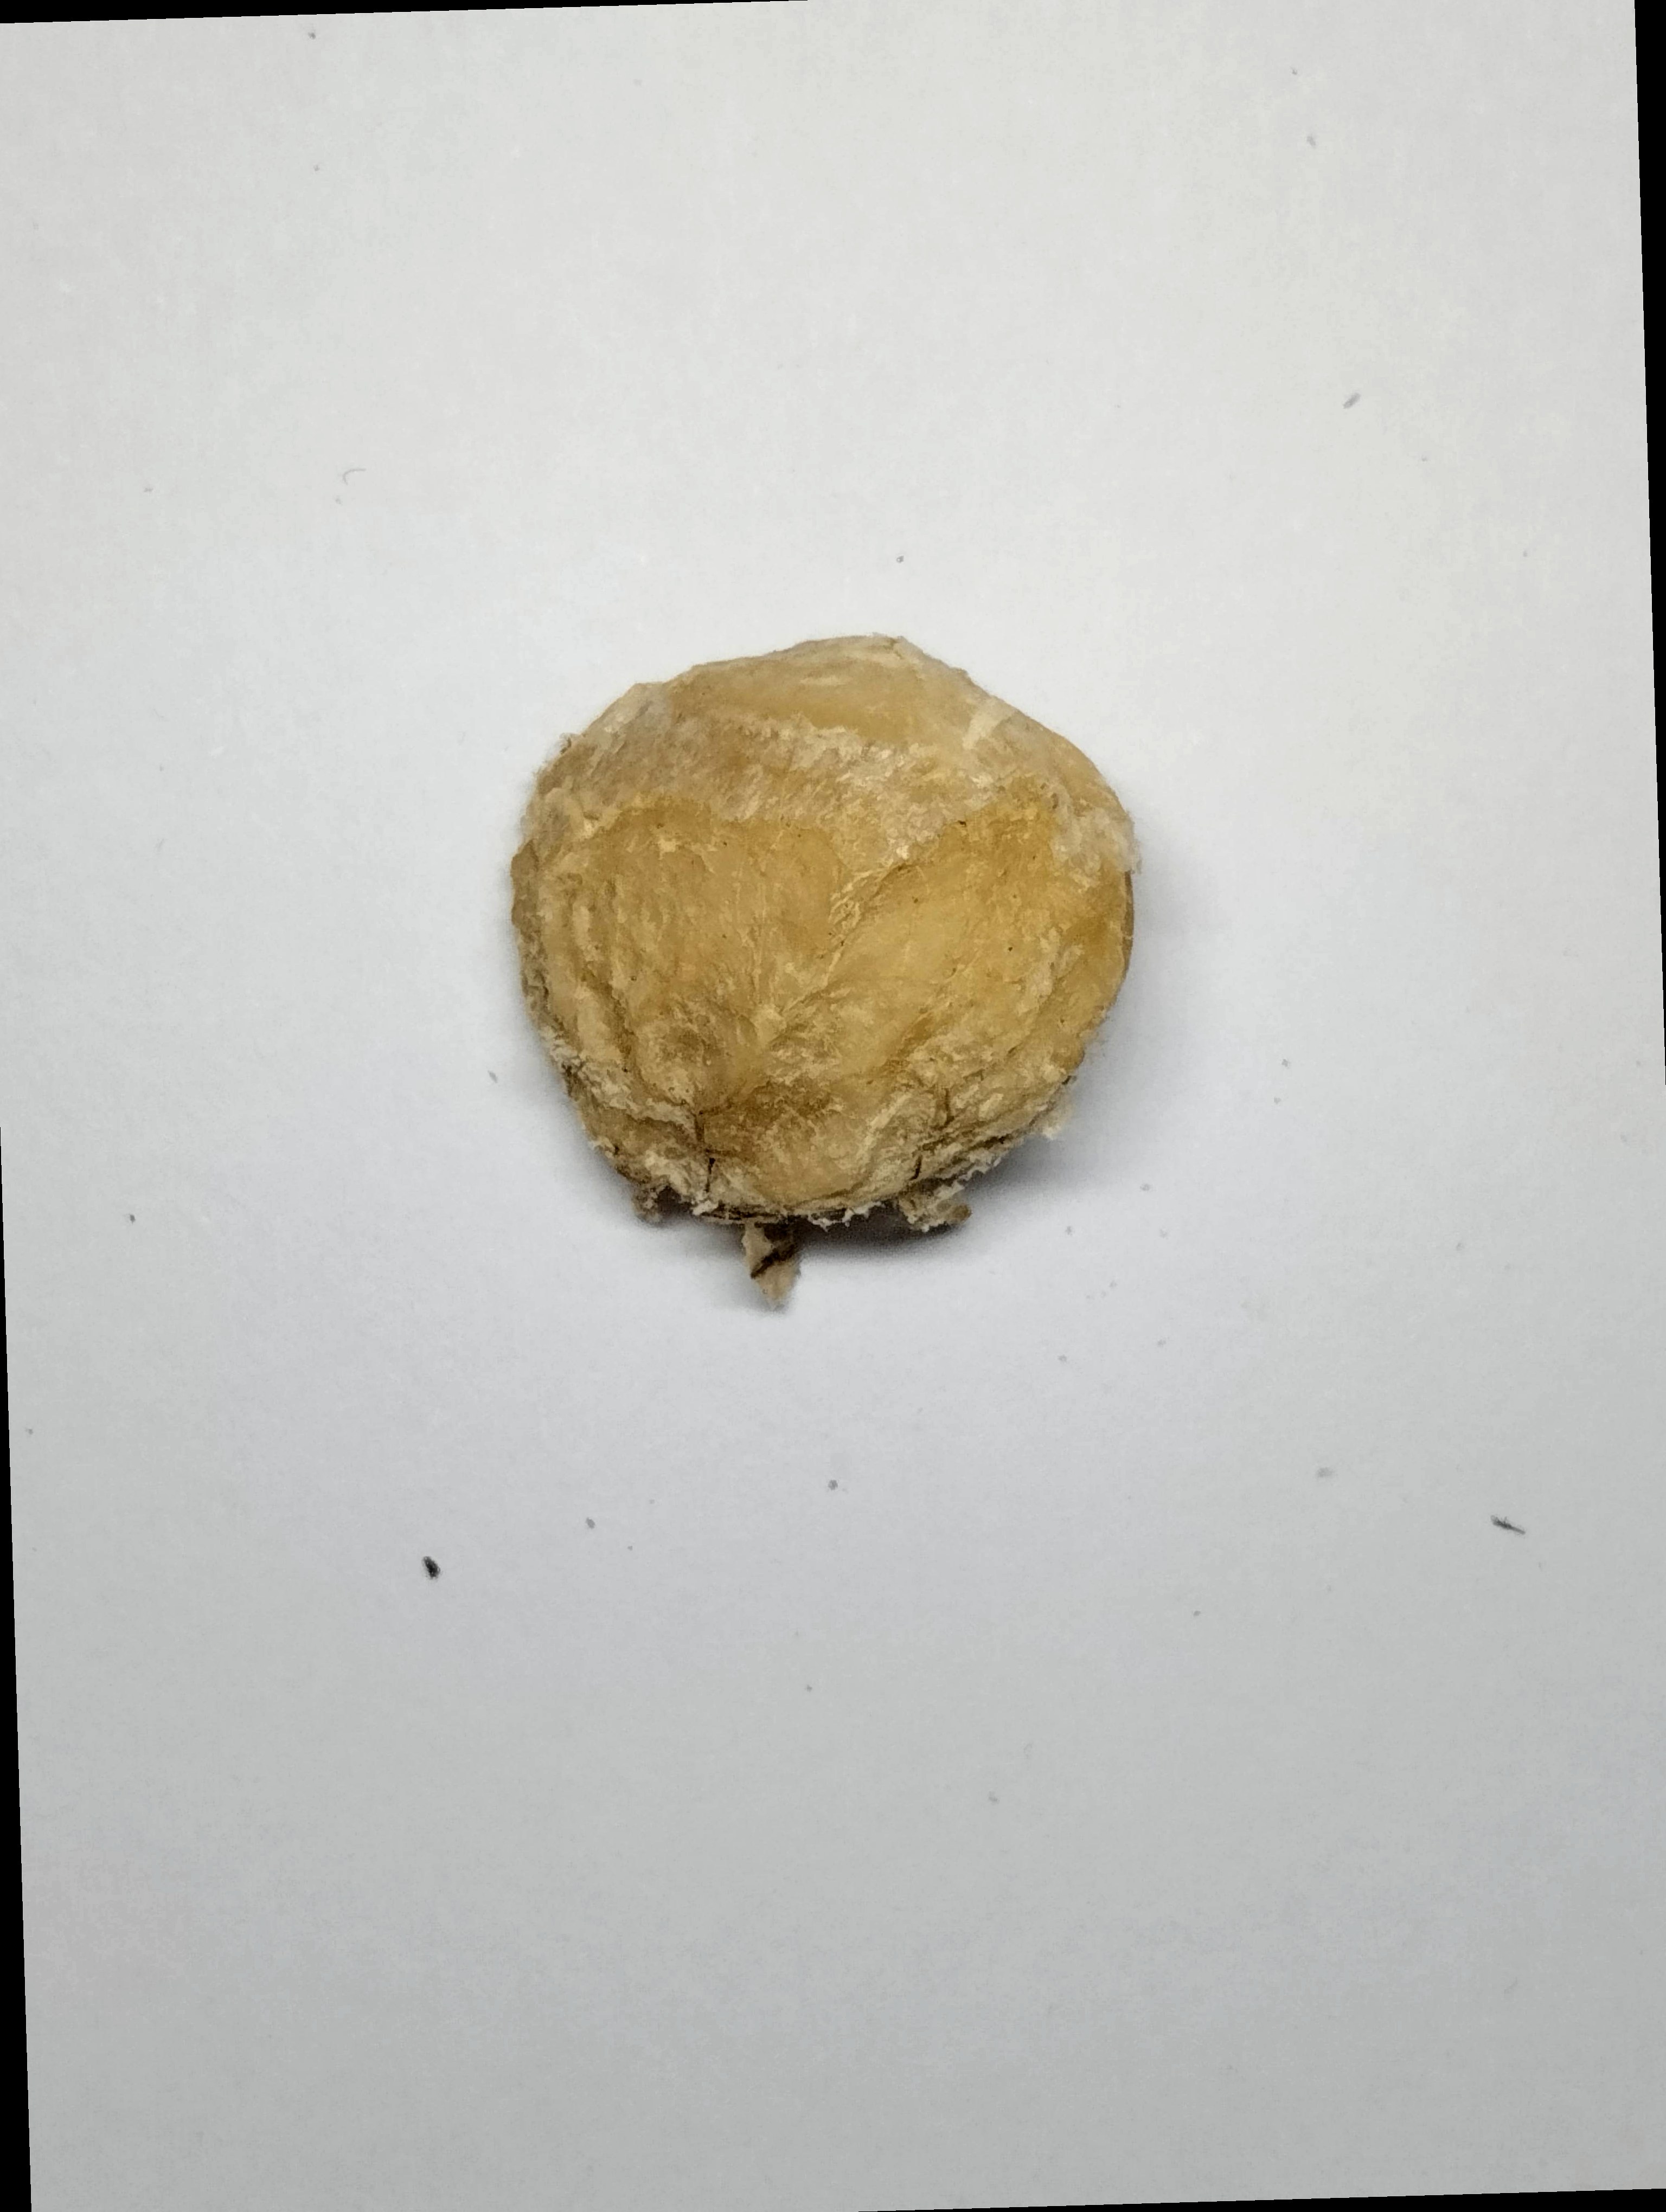
Label: rusak (damaged seed)